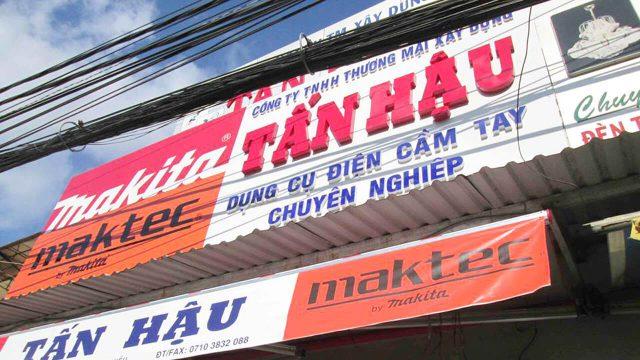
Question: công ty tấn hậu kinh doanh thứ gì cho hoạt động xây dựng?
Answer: dụng cụ điện cầm tay chuyên nghiệp